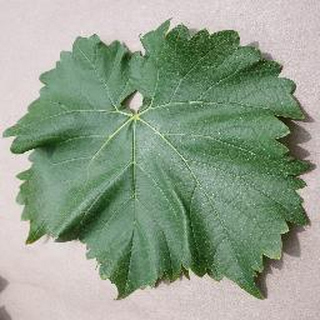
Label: healthy_grape